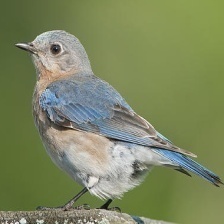
Species: EASTERN BLUEBIRD
Scientific name: SIALIA SIALIS